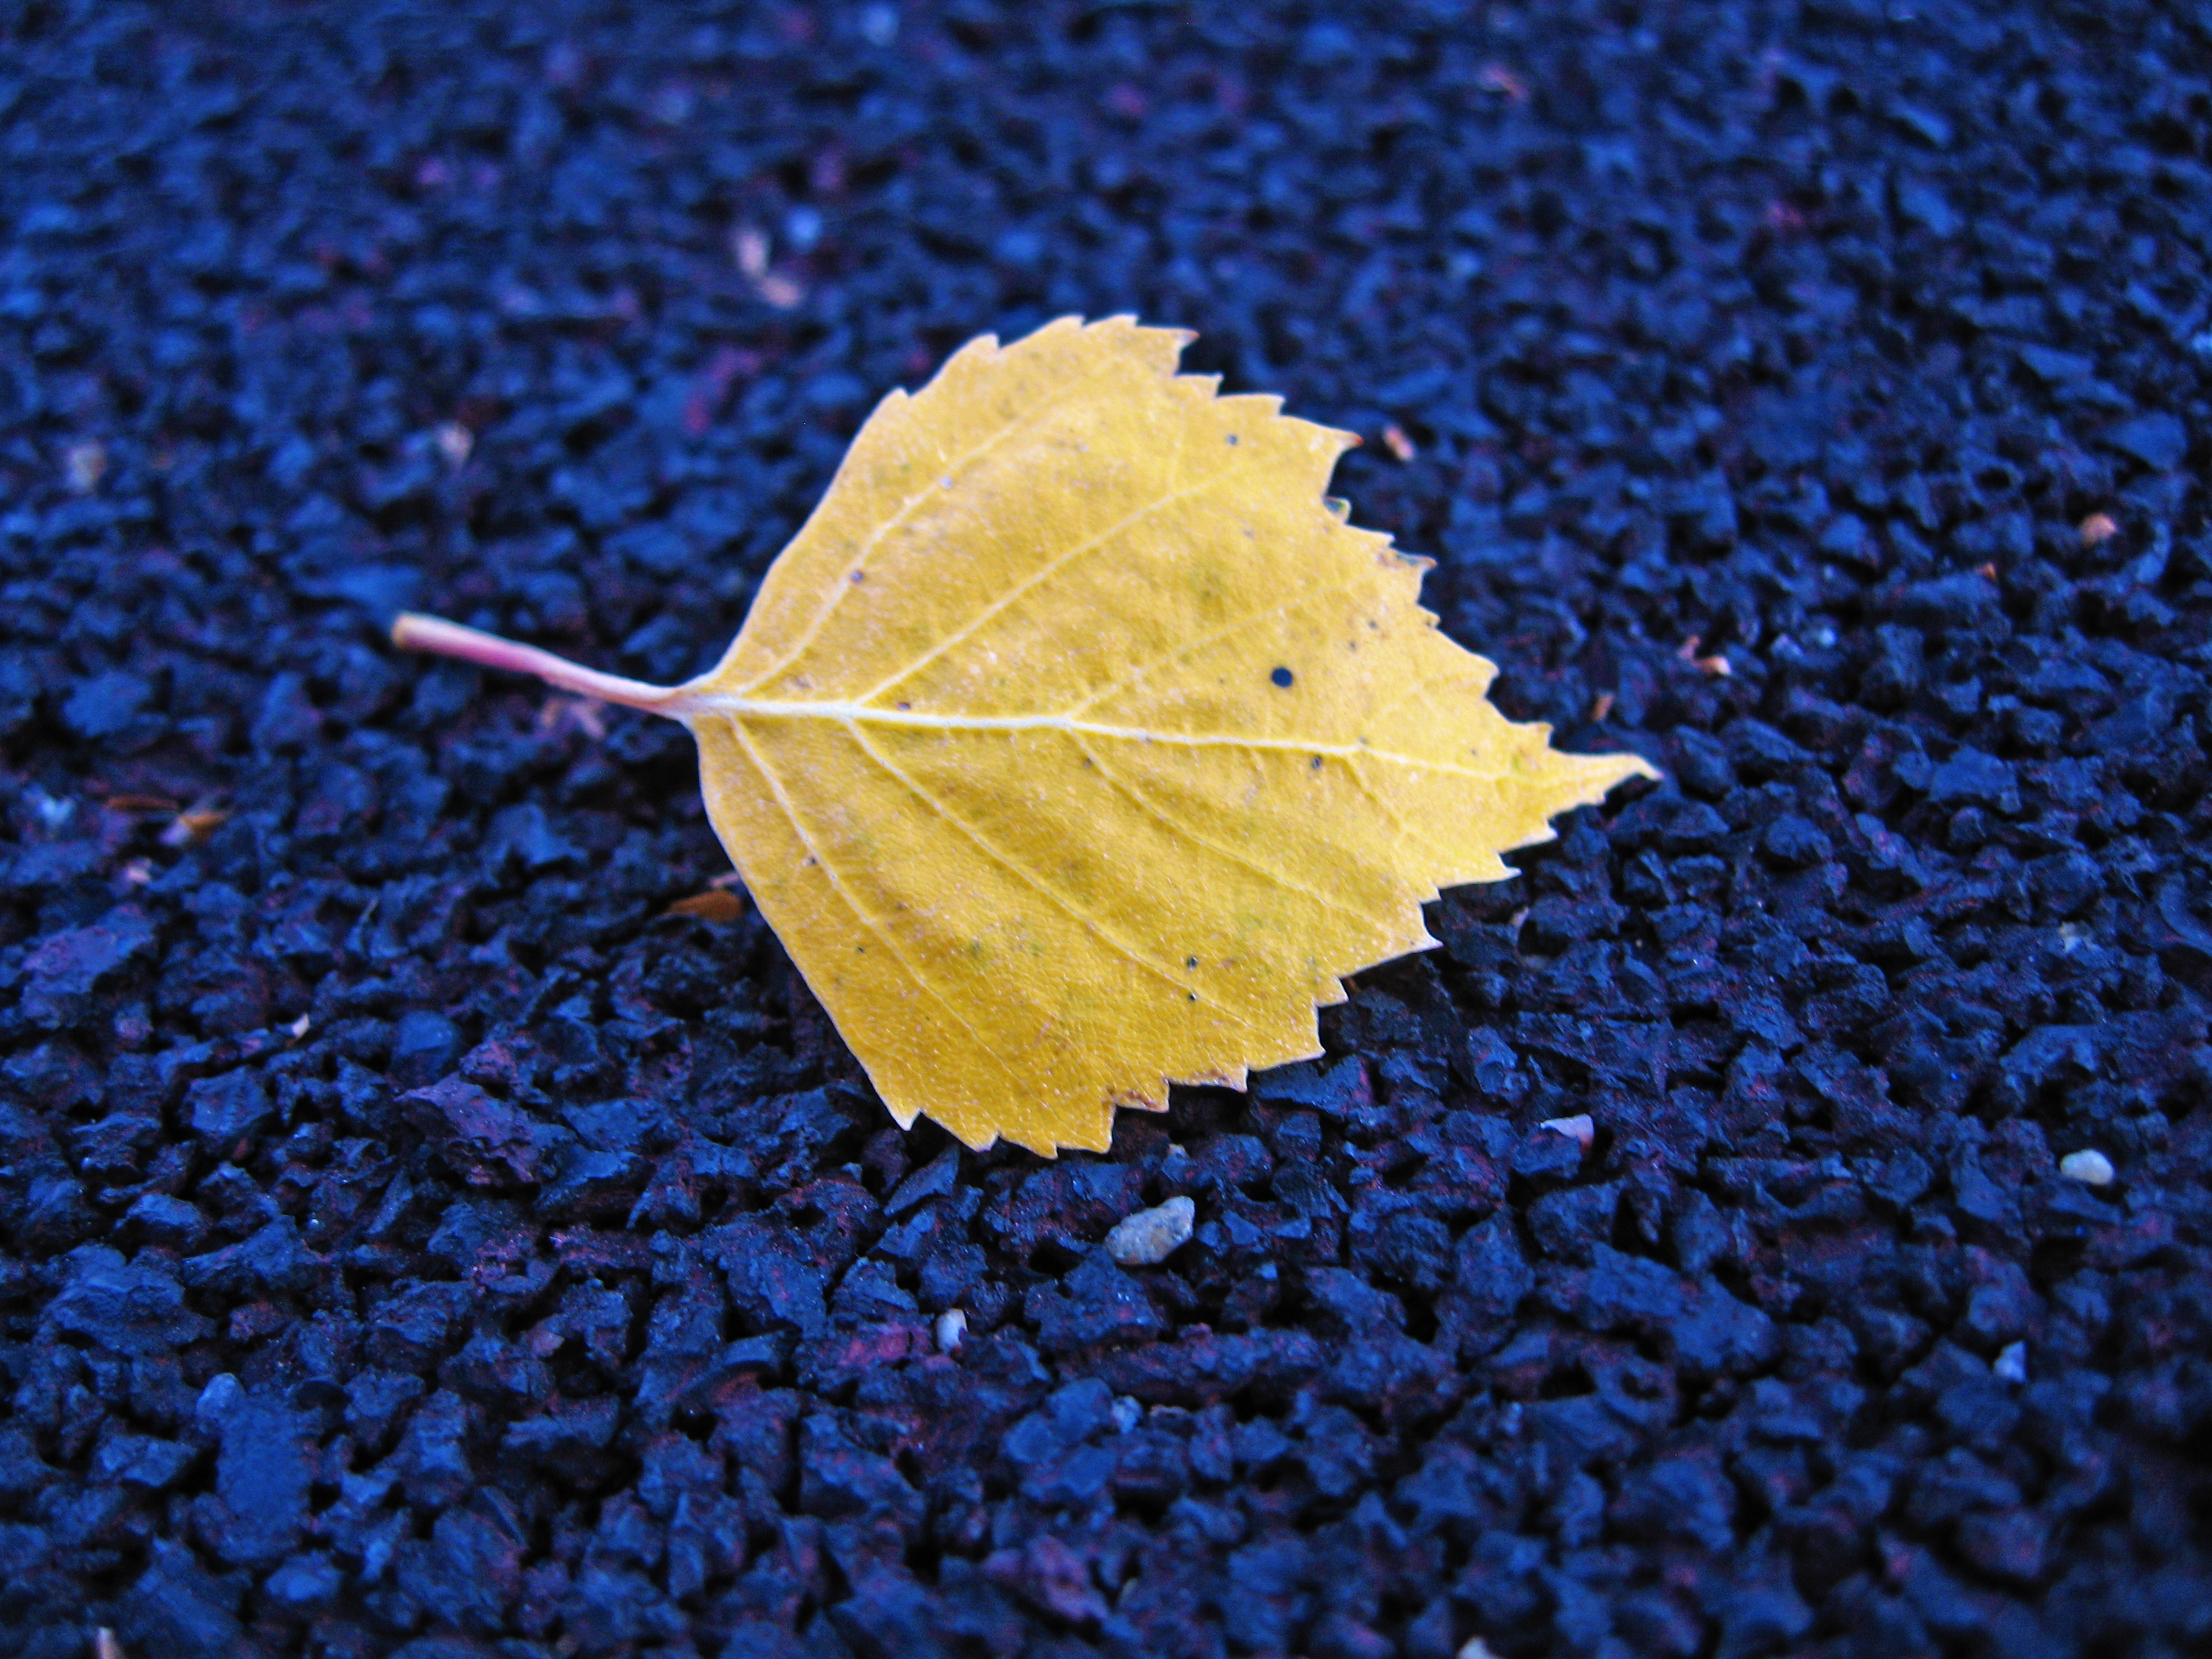
images, sky, plant, blue, road surface, tree, twig, deciduous, asphalt, Tints and shades, flowering plant, electric blue, grass, pattern, macro photography, shadow, autumn, annual plant, art, plant stem, still life photography, circle